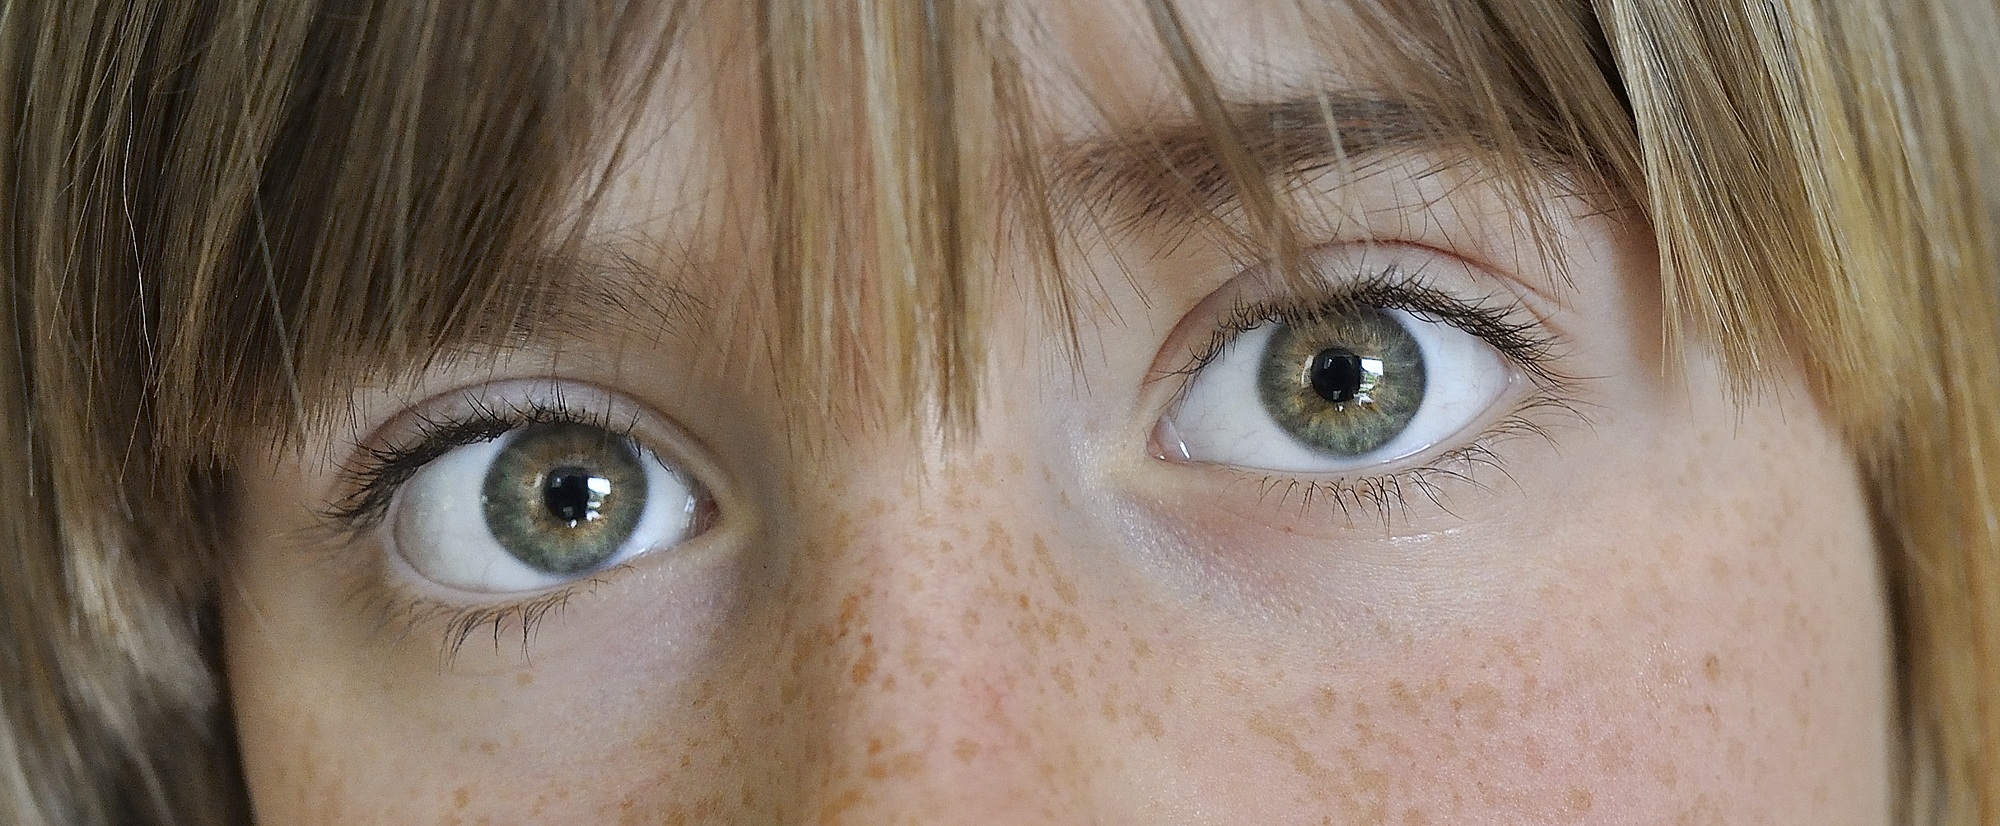
person, girl, white, view, portrait, model, color, brown, human, blue, close, eyebrow, eyelash, close up, human body, face, nose, eyes, eye, head, skin, beauty, blond, organ, vision care